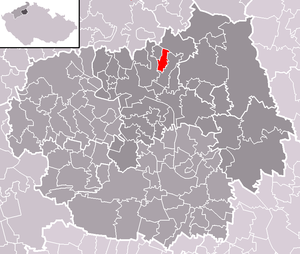
Chudoslavice est une commune du district de Litoměřice, dans la région d'Ústí nad Labem, en République tchèque. Sa population s'élevait à 162 habitants en 2018.